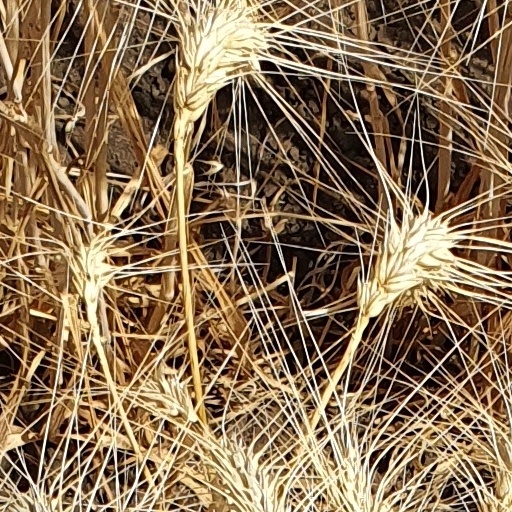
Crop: wheat